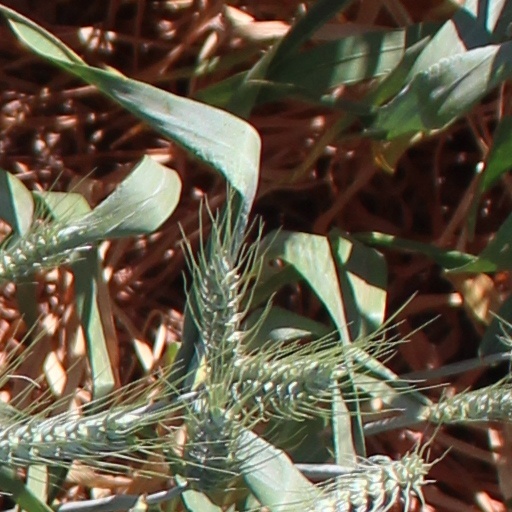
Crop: wheat